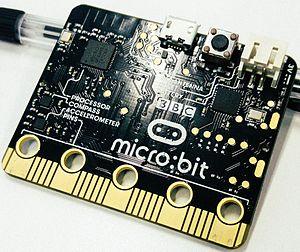
Le micro:bit est un ordinateur à carte unique doté d'un processeur ARM. Conçu au Royaume-Uni pour un usage éducatif dans un premier temps, le nanoordinateur est maintenant disponible au grand public dans de nombreux pays.